The Dirt (film)

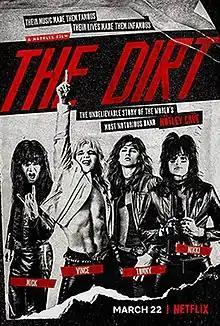
Official release poster

The Dirt is a 2019 American biographical comedy-drama film directed by Jeff Tremaine and written by Rich Wilkes and Amanda Adelson, about heavy metal/glam metal band Mötley Crüe. The film stars Douglas Booth, Colson Baker, Daniel Webber and Iwan Rheon.